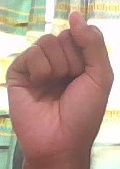
ASL sign: S